Sheba Medical Center

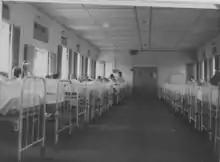
Tel Hashomer hospital, 1947

The hospital was established in 1948 as Israel's first military hospital, to treat Israeli casualties of the 1948 Arab–Israeli War. It was founded in a cluster of abandoned military barracks from the Mandate era, and was originally known as Army Hospital No. 5. Israeli Prime Minister David Ben-Gurion had it renamed Tel HaShomer Hospital.